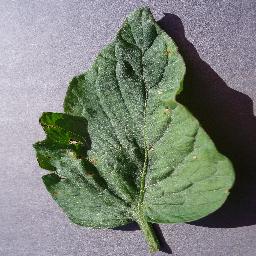
Label: Tomato___Target_Spot